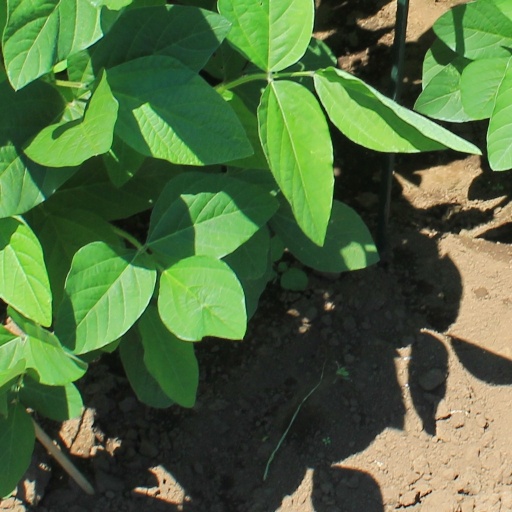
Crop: soybean